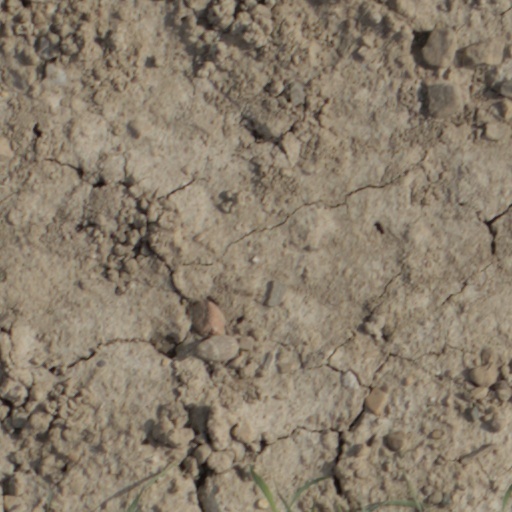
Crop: wheat